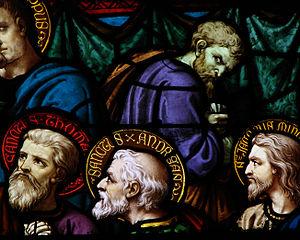
Basilique-cathédrale Notre-Dame de l'Annonciation de Moulins